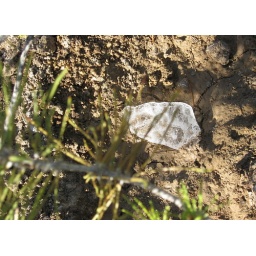
175)This is what's left of a bag of ice we dumped under one of our pine trees.